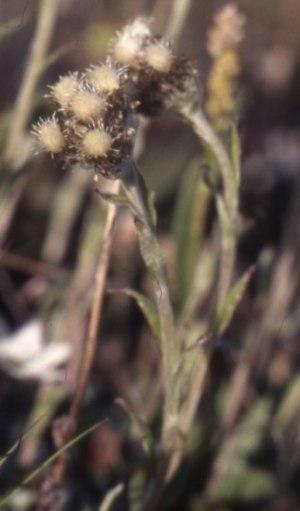
Antennaria est un genre d'environ 45 espèces de petites plantes vivaces herbacées et dioïques de la famille des Asteraceae.